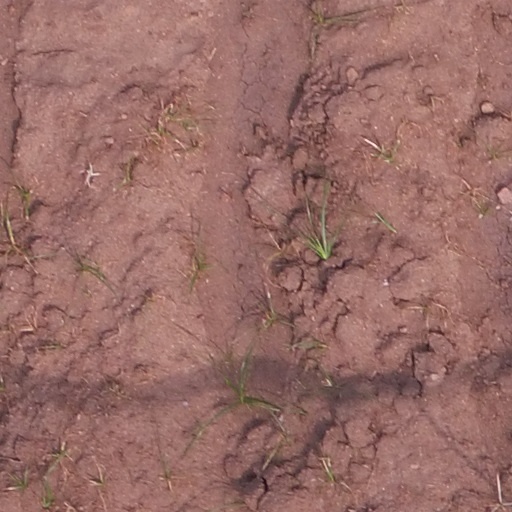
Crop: maize; corn